Jewish Autonomism

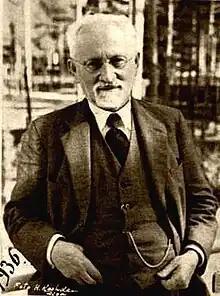
Simon Dubnow

Jewish Autonomism, not connected to the contemporary political movement autonomism, was a non-Zionist political movement and ideology that emerged in the Russian and Austro-Hungarian empires, before spreading throughout Eastern Europe in the late 19th and early 20th century. In the late 19th century, Jewish Autonomism was seen "together with Zionism [as] the most important political expression of the Jewish people in the modern era." One of its first and major proponents was the historian and activist Simon Dubnow. Jewish Autonomism is often referred to as "Dubnovism" or "folkism".